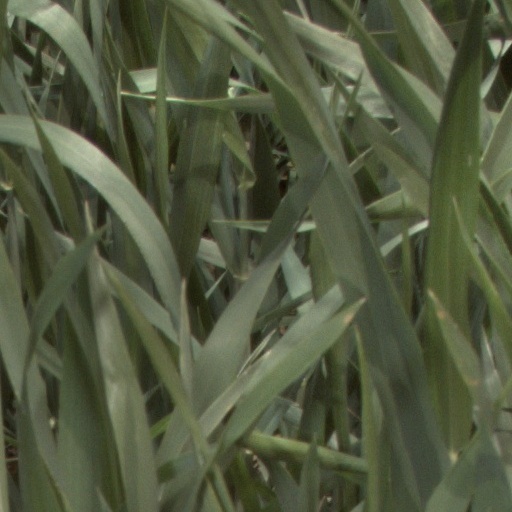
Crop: wheat